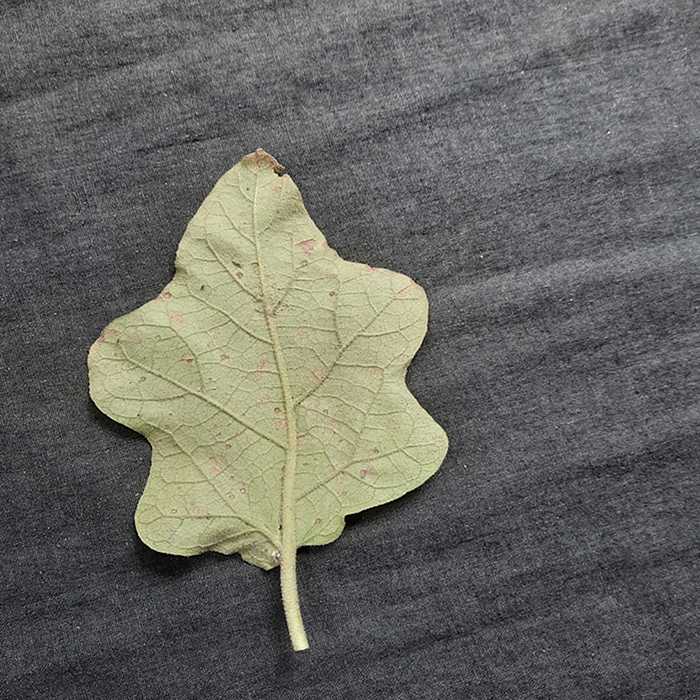
Plant: Eggplant
Label: Eggplant Cercopora leaf spot